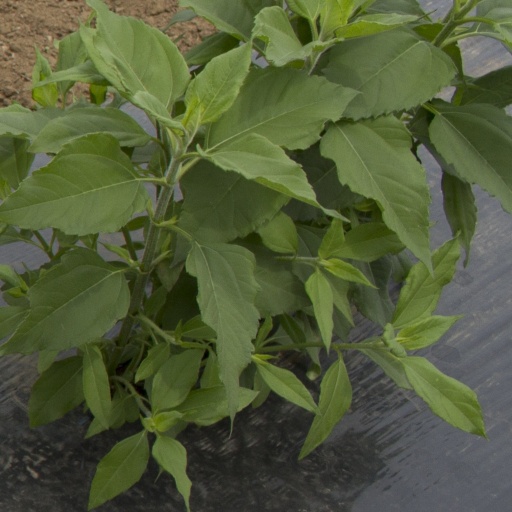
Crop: Jerusalem artichoke